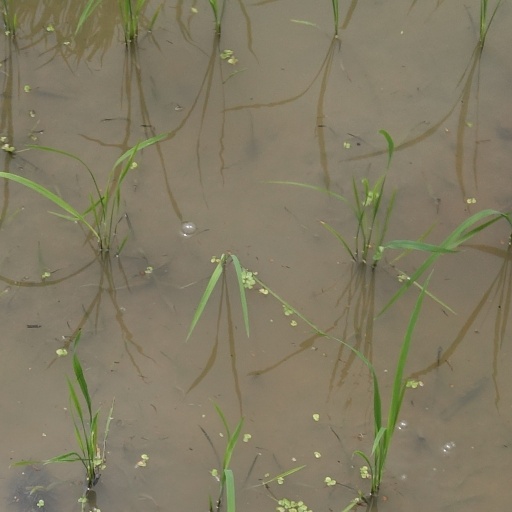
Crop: rice